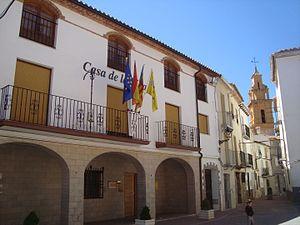
Cirat est une commune d'Espagne de la province de Castellón dans la Communauté valencienne. Elle est le chef-lieu de la comarque de l'Alto Mijares. Elle est située dans la zone à prédominance linguistique castillane.